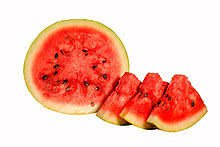
Label: Watermelon